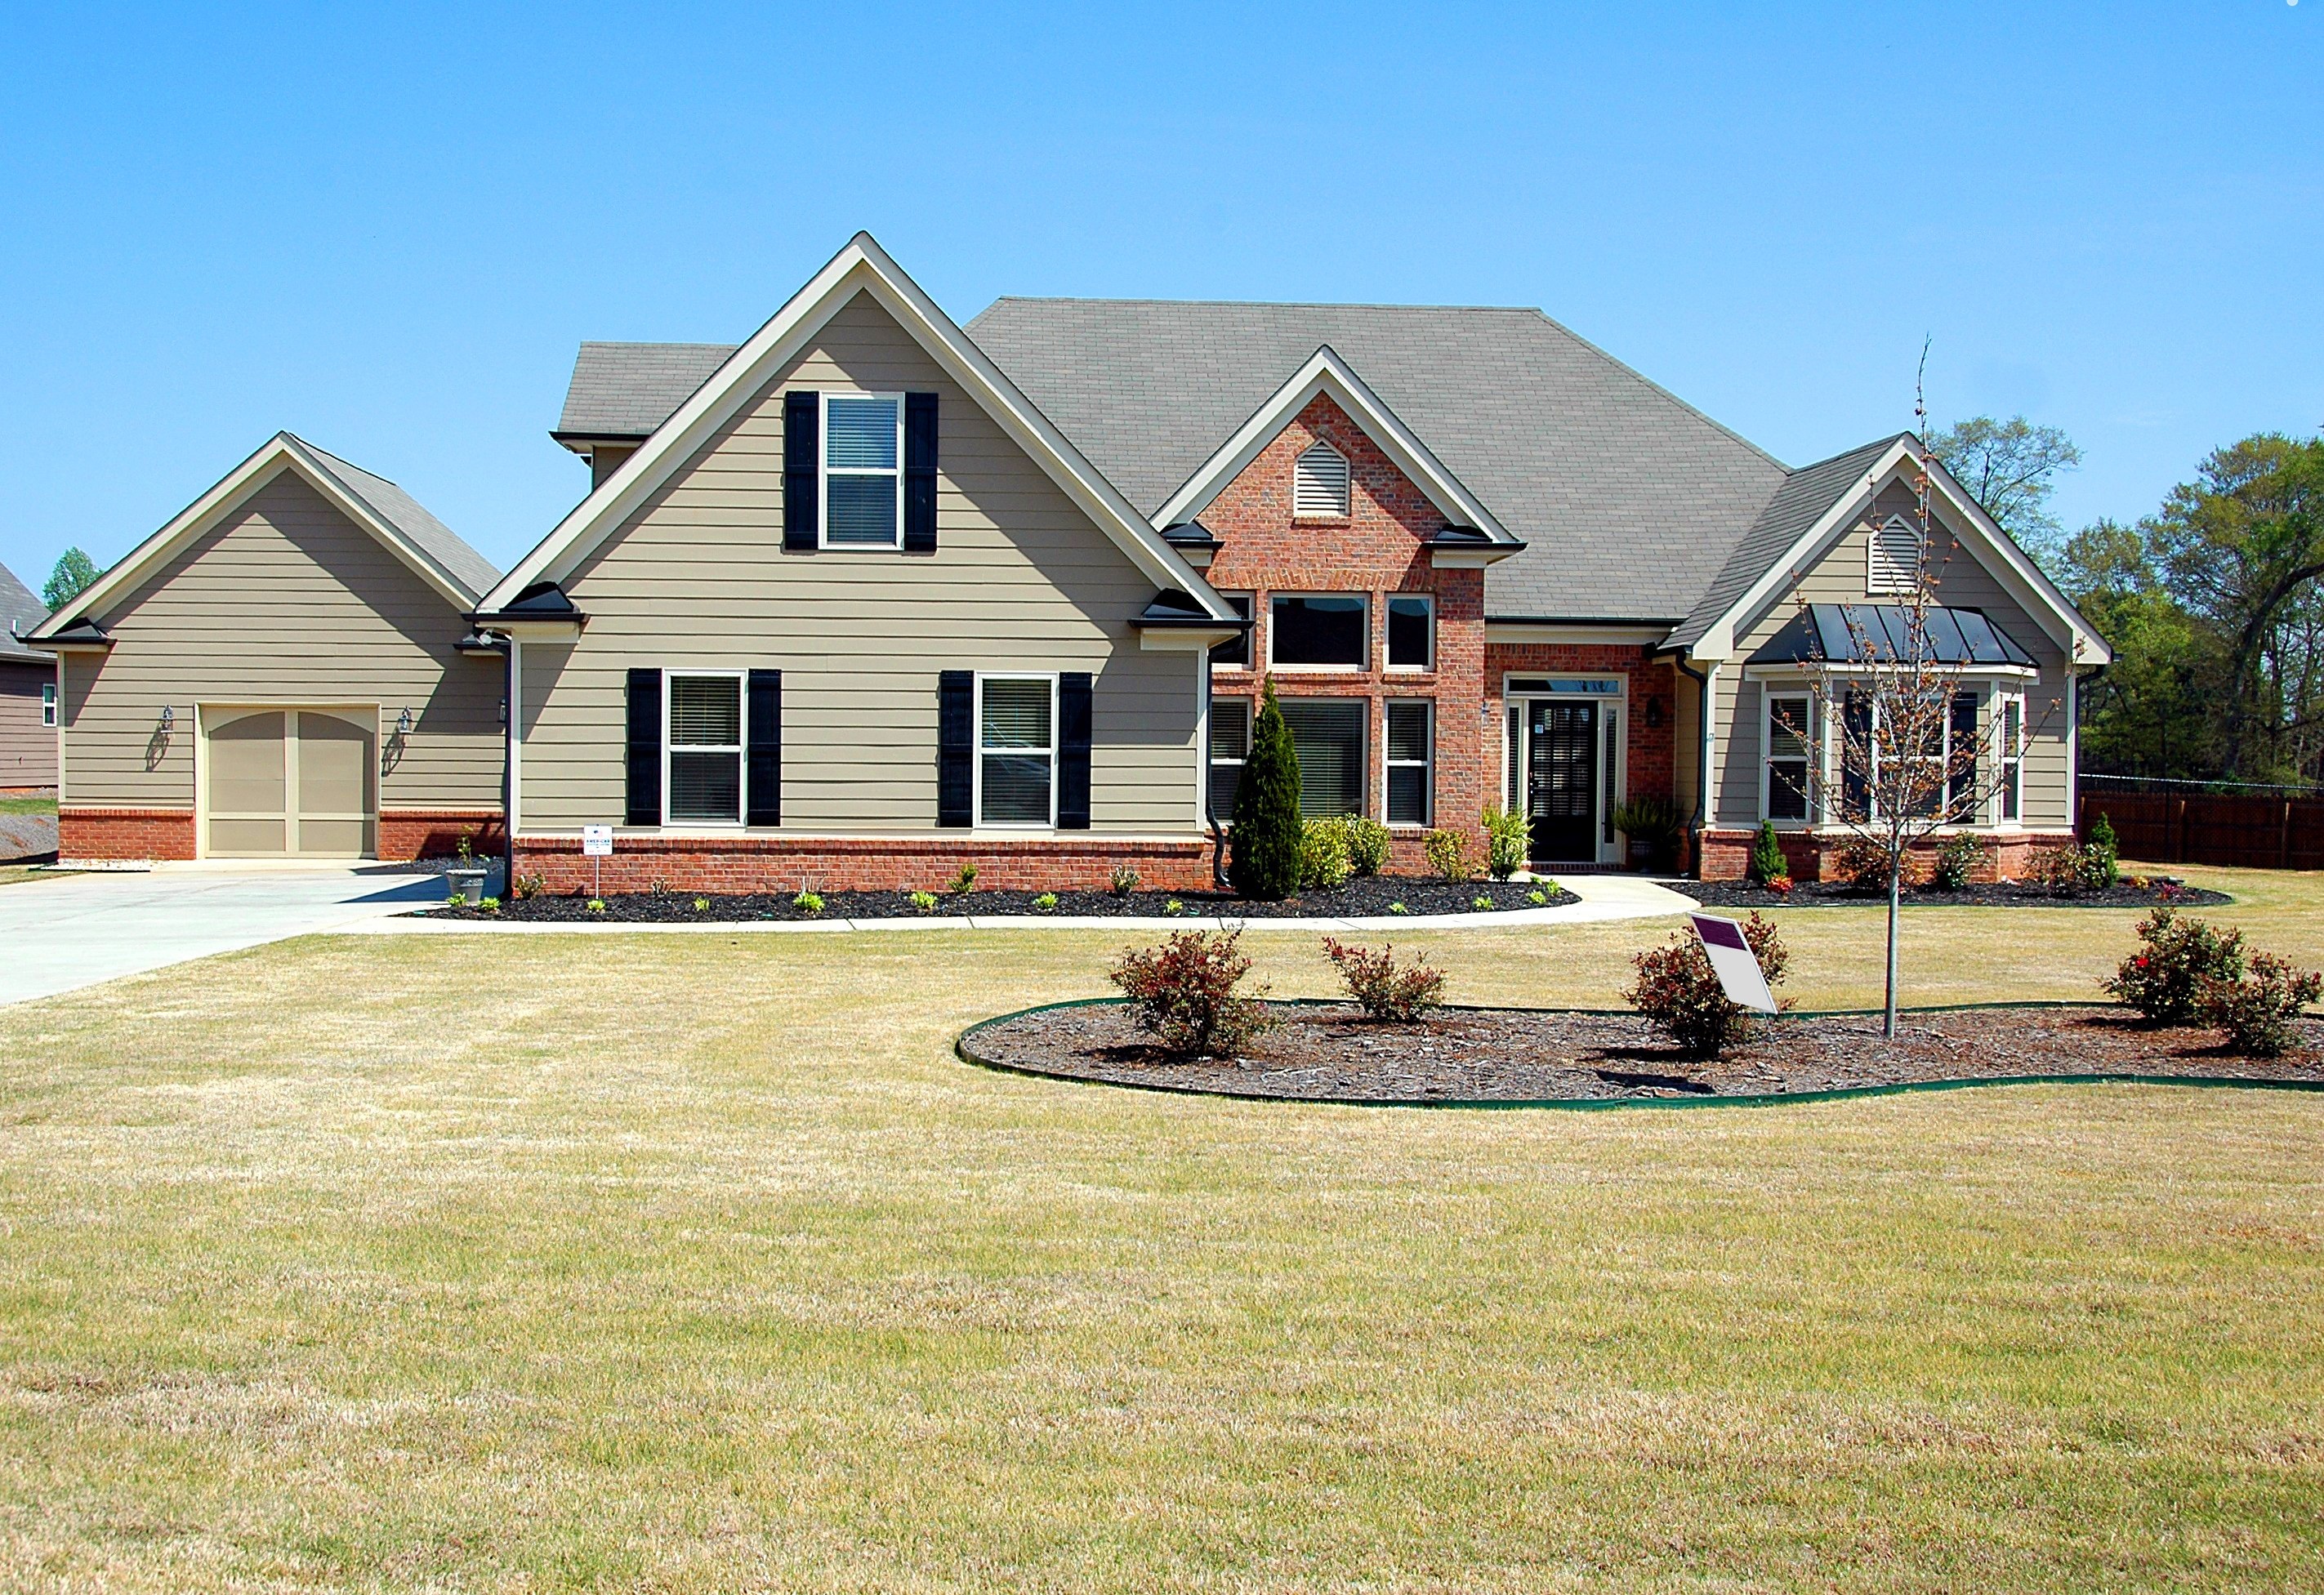
architecture, sky, lawn, house, roof, building, home, walkway, suburb, sign, construction, cottage, backyard, facade, residence, property, industry, business, residential, housing, family, farmhouse, new, real, sale, estate, buy, sold, yard, selling, sell, siding, finance, real estate, for sale, agent, new home, mortgage, realtor, purchase, buyer, loan, homes for sale, residential area, outdoor structure